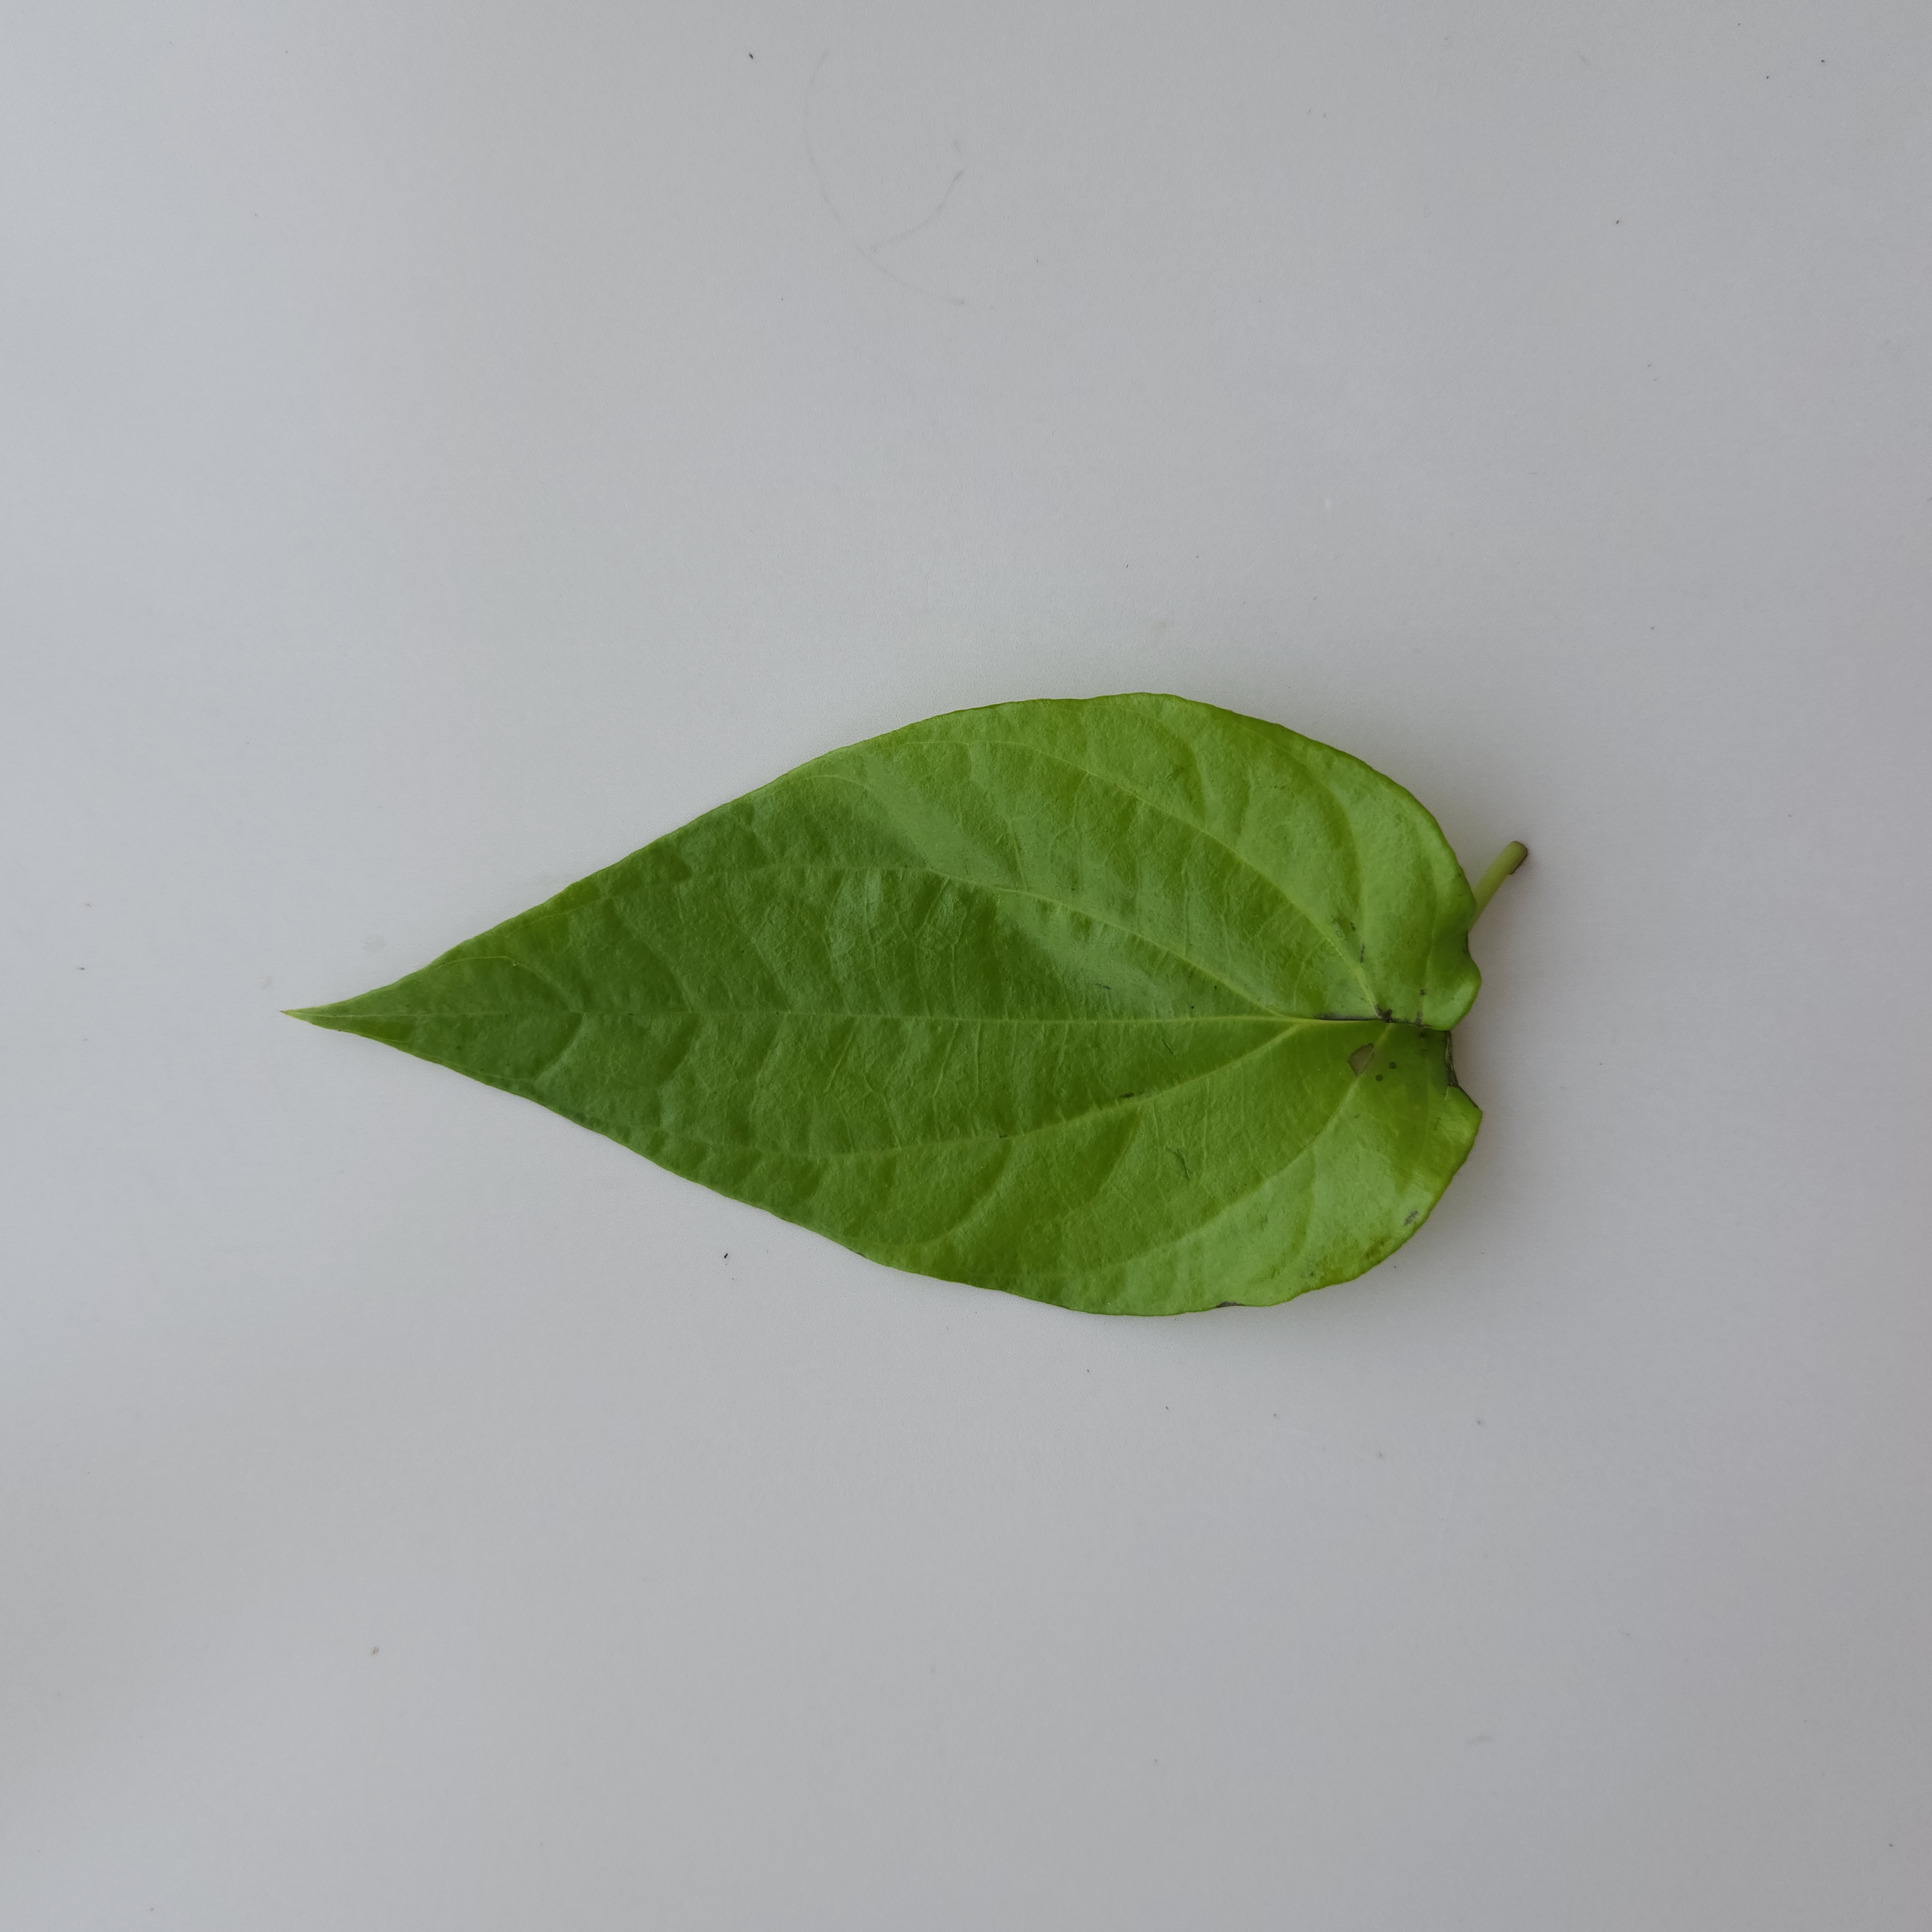
Label: Healthy